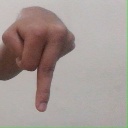
अक्षर: प